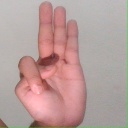
अक्षर: भ